Forest Guerrillas

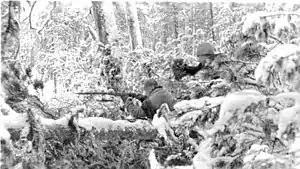
Forest Guerrillas and Finns at Tsolmo, going towards .

Near the end of 1921, company-sized militia groups were being formed in East Karelia to fight against the Bolsheviks, due to the official abandonment of Finnish support for the cause of Karelian Independence following the signing of the Tartu Peace Treaty between the Finns and Russians. These militias would be united into the "East Karelian Forest Guerrilla Regiment" on 14 October 1921, following a meeting between around 200 representatives from all around Karelia at . The Forest Guerrilla Regiment was sized around 3,000 men strong. In that very meeting held, Ukki Väinämöinen was chosen as the spiritual leader of the Forest Guerrillas, as he was a major proponent and a key figure in Karelian Nationalism, with also serving a commanding role in the East Karelian Forest Guerrilla Regiment, with (nom de guerre: Ilmarinen) being chosen as the commander-in-chief of the Forest Guerrillas.